LGBTQ culture in Berlin

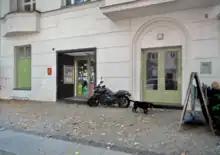
Site of old Kino Arsenal, where in 1971 the (HAW) was founded

The area near Nollendorfplatz, locally known as "Motzkiez", "Fuggerkiez", or "Nollendorfkiez" ("der Kiez" is a word for neighborhood in the local idiom), may be the best known of Berlin's roughly 4 neighborhoods with some explicitly LGBTIQ+ history, a reputation for being LGBT-friendly, and for having a large concentration of LGBTIQ+ locations. A hand drawn map from 1938 (5 years after the begin of Nazi rule) shows no fewer than 57 active or former gay and/or lesbian friendly spots hugging Nollendorfplatz and extending eastward down Bülowstraße. What is striking about the list is the relatively large number of lesbian oriented establishments relative to the more chic neighborhood of Charlottenburg to the west. Charlottenburg comes in, in a solid third, where LGBT friendly locals are concerned, with 52. Mitte tops the list with 99 places of LGBT interest at the time according to the chronicler. The comparison is somewhat skewed to Mitte's advantage however, as the area shown on the map of Mitte is larger. The venues mentioned range in style from the very posh Café Kranzler on Unter-den-Linden, to the somewhat more risque but no less fancy on Friedrichstraße, to the tiny bar and brothel in the Scheunenviertel that is so small (it still exists today in the basement of Charlotte von Mahlsdorf's ) that the entire bar with séparée fits in the basement of the Museum. The Gründerzeitmuseum is not a large building. Schöneberg is often called the world's oldest gay village, but in light of its history, perhaps "the world's oldest lesbian village" would be more accurate, were it not for the fact that there is only one single lesbian establishment left in the neighborhood, Begine, 139.